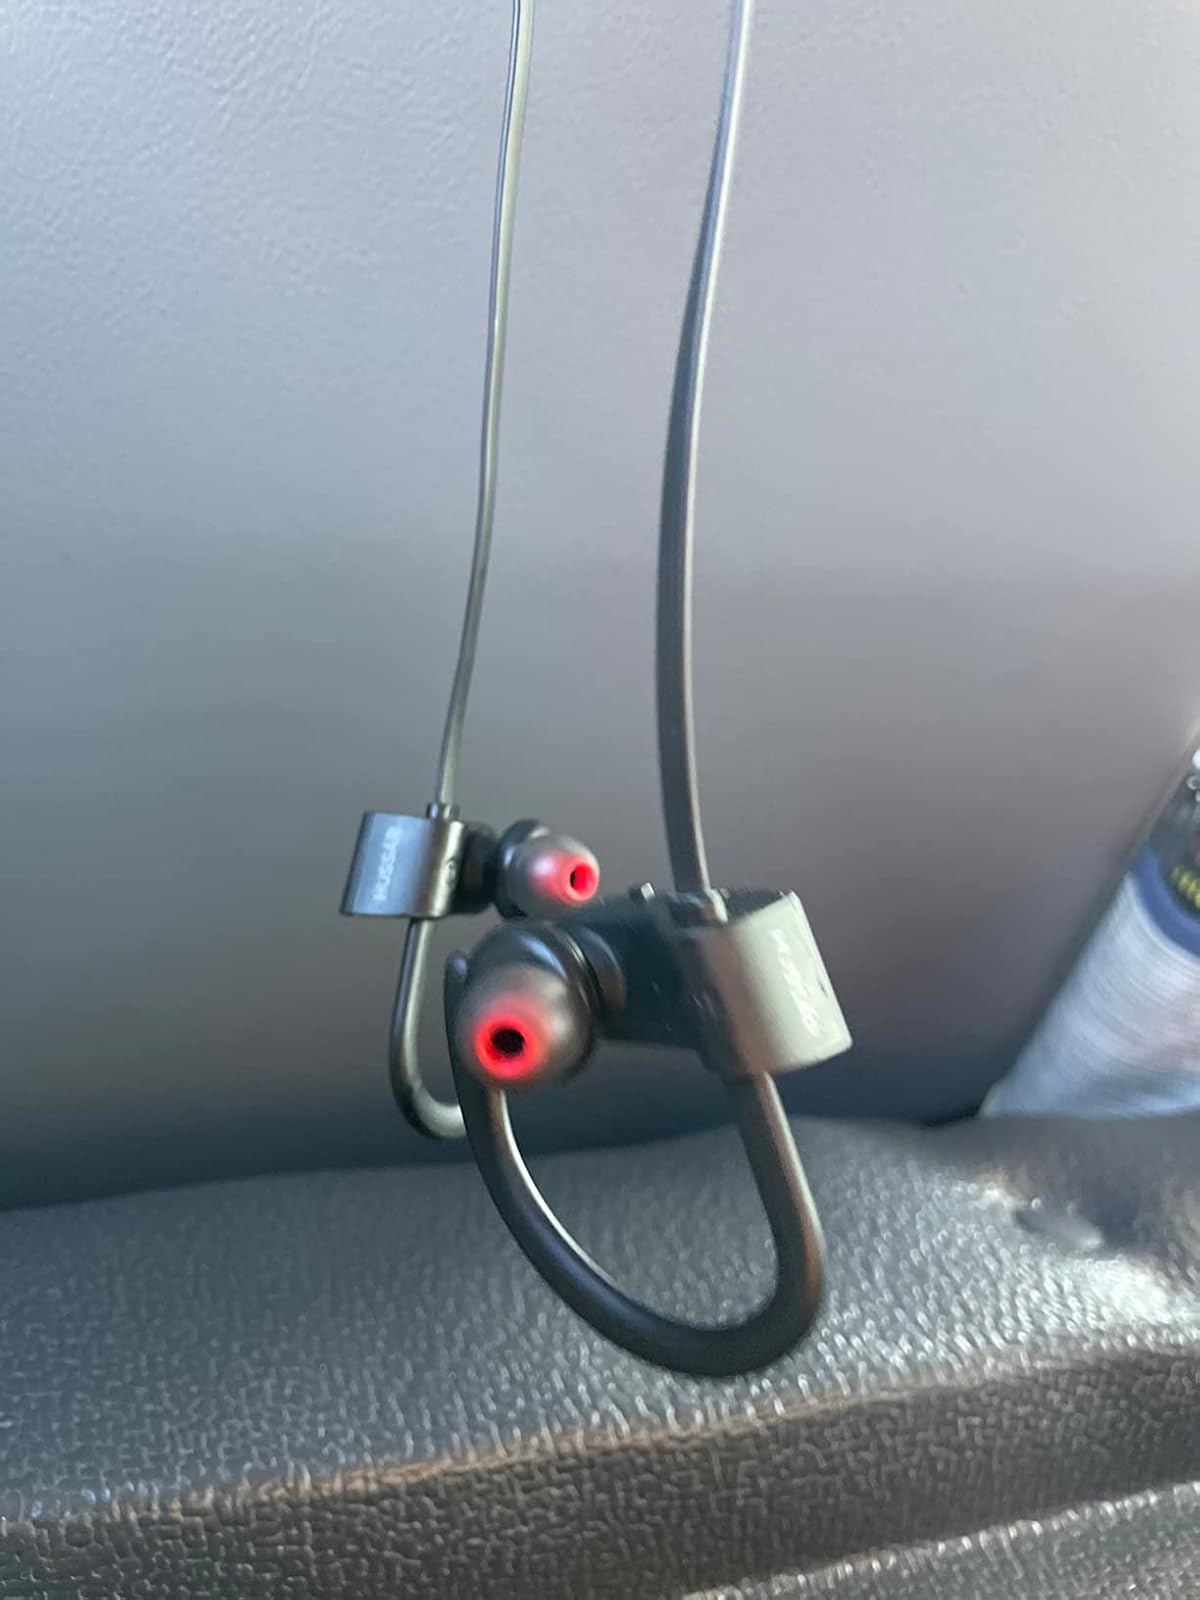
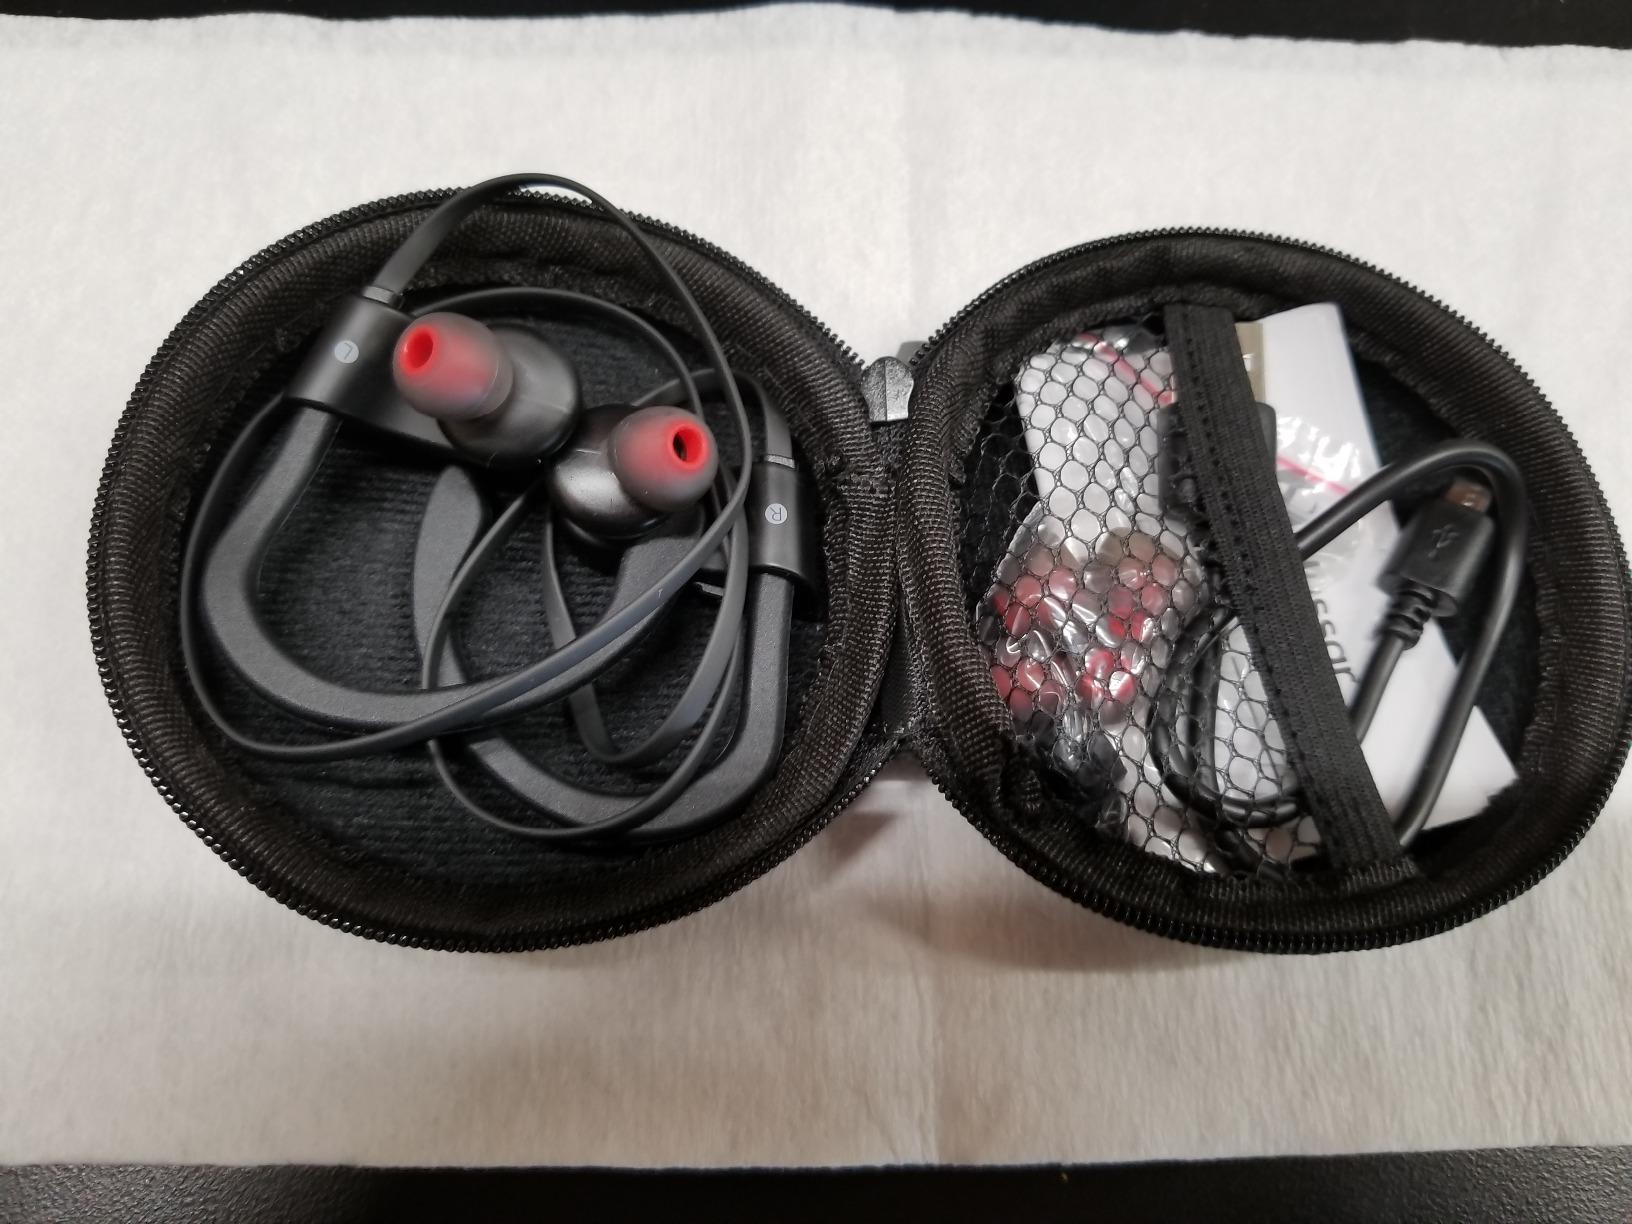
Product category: headphones
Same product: yes